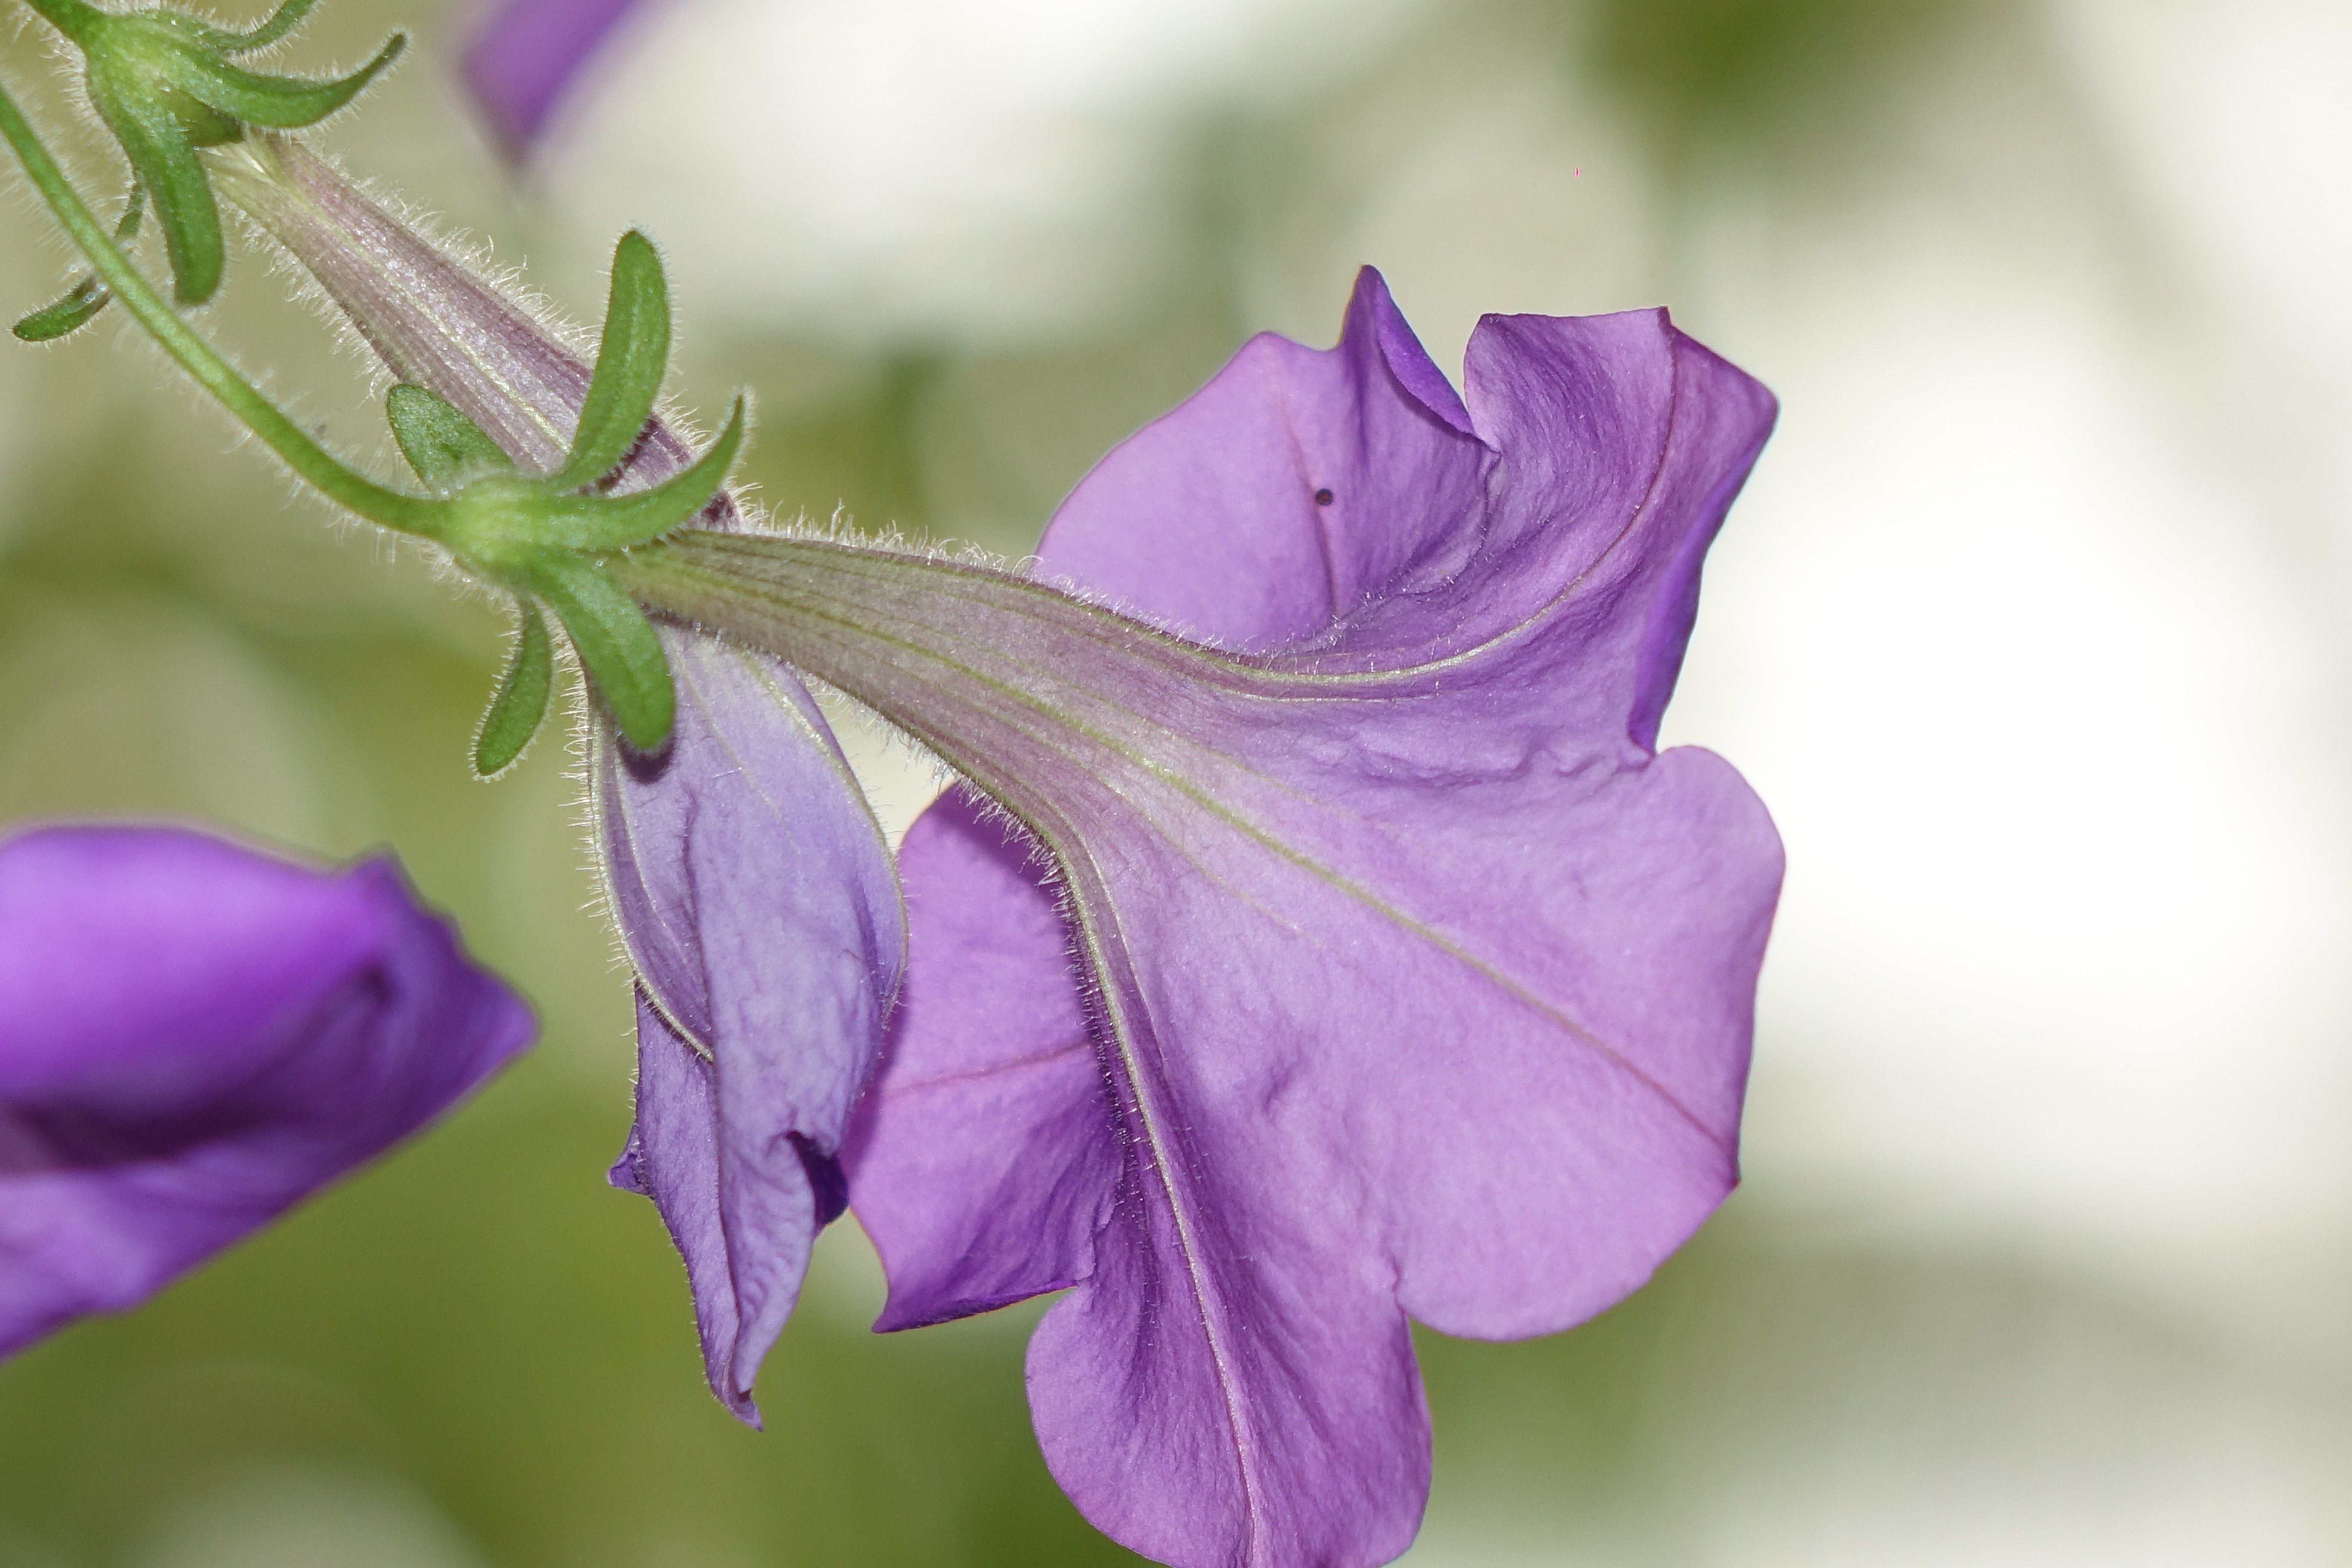
flower, flowering plant, plant, harebell, petal, purple, bellflower, bellflower family, canterbury bells, monkshood, perennial plant, nightshade family, viola